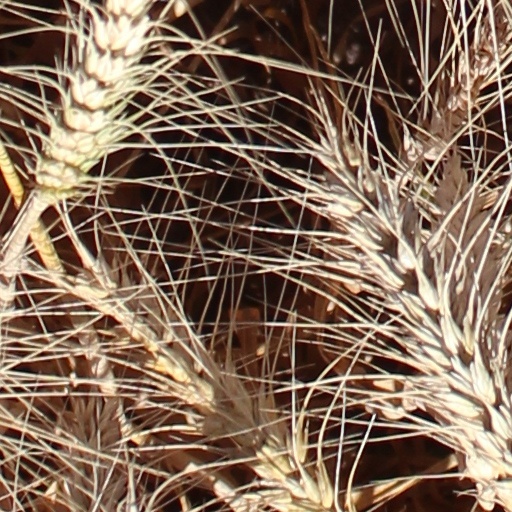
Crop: wheat